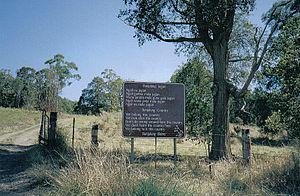
Le parc national Bundjalung est un parc national situé sur la côte nord de la Nouvelle-Galles du Sud, en Australie, à 554 km au nord de Sydney. Il abrite une zone de plaine côtière, des landes et des plages désertes entre les villes de Iluka et d'Evans Head.